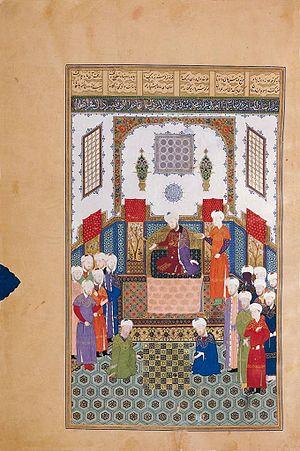
Le Bayasanghori Shâhnâmeh ou Livre des rois de Bayasanghor est un ancien manuscrit illustré contenant le texte du Shâh Nâmeh et exécuté en 1430 pour le prince Baysunghur Iᵉʳ, petit-fils de Tamerlan. Le manuscrit, décoré de 21 miniatures, est conservé au musée du Palais du Golestan à Téhéran.